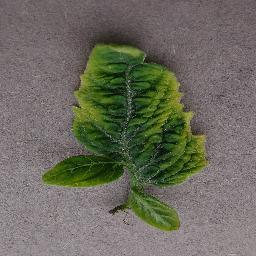
Label: Tomato___Tomato_Yellow_Leaf_Curl_Virus